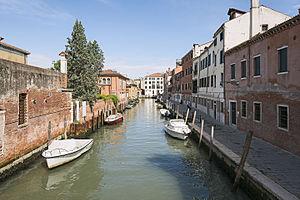
Le rio Briati est un canal de Venise dans le sestiere de Dorsoduro.